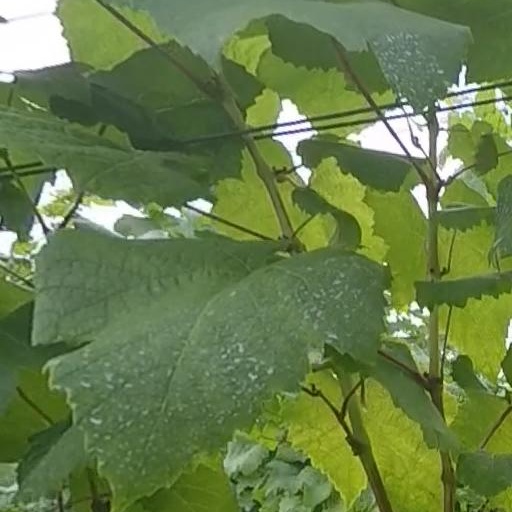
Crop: grape